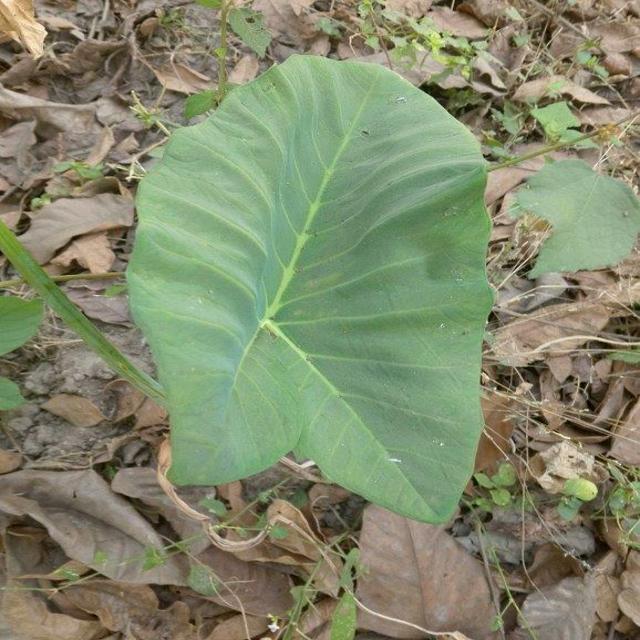
Label: Healthy